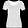
Label: T - shirt / top